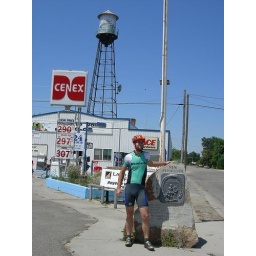
Josh posing in front of the New Plymouth monument and the water tower.